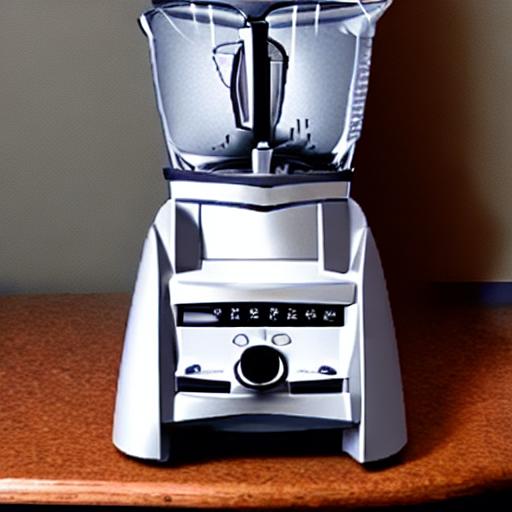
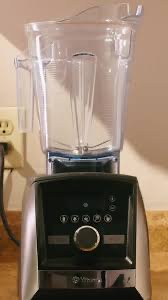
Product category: items_blender
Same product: no